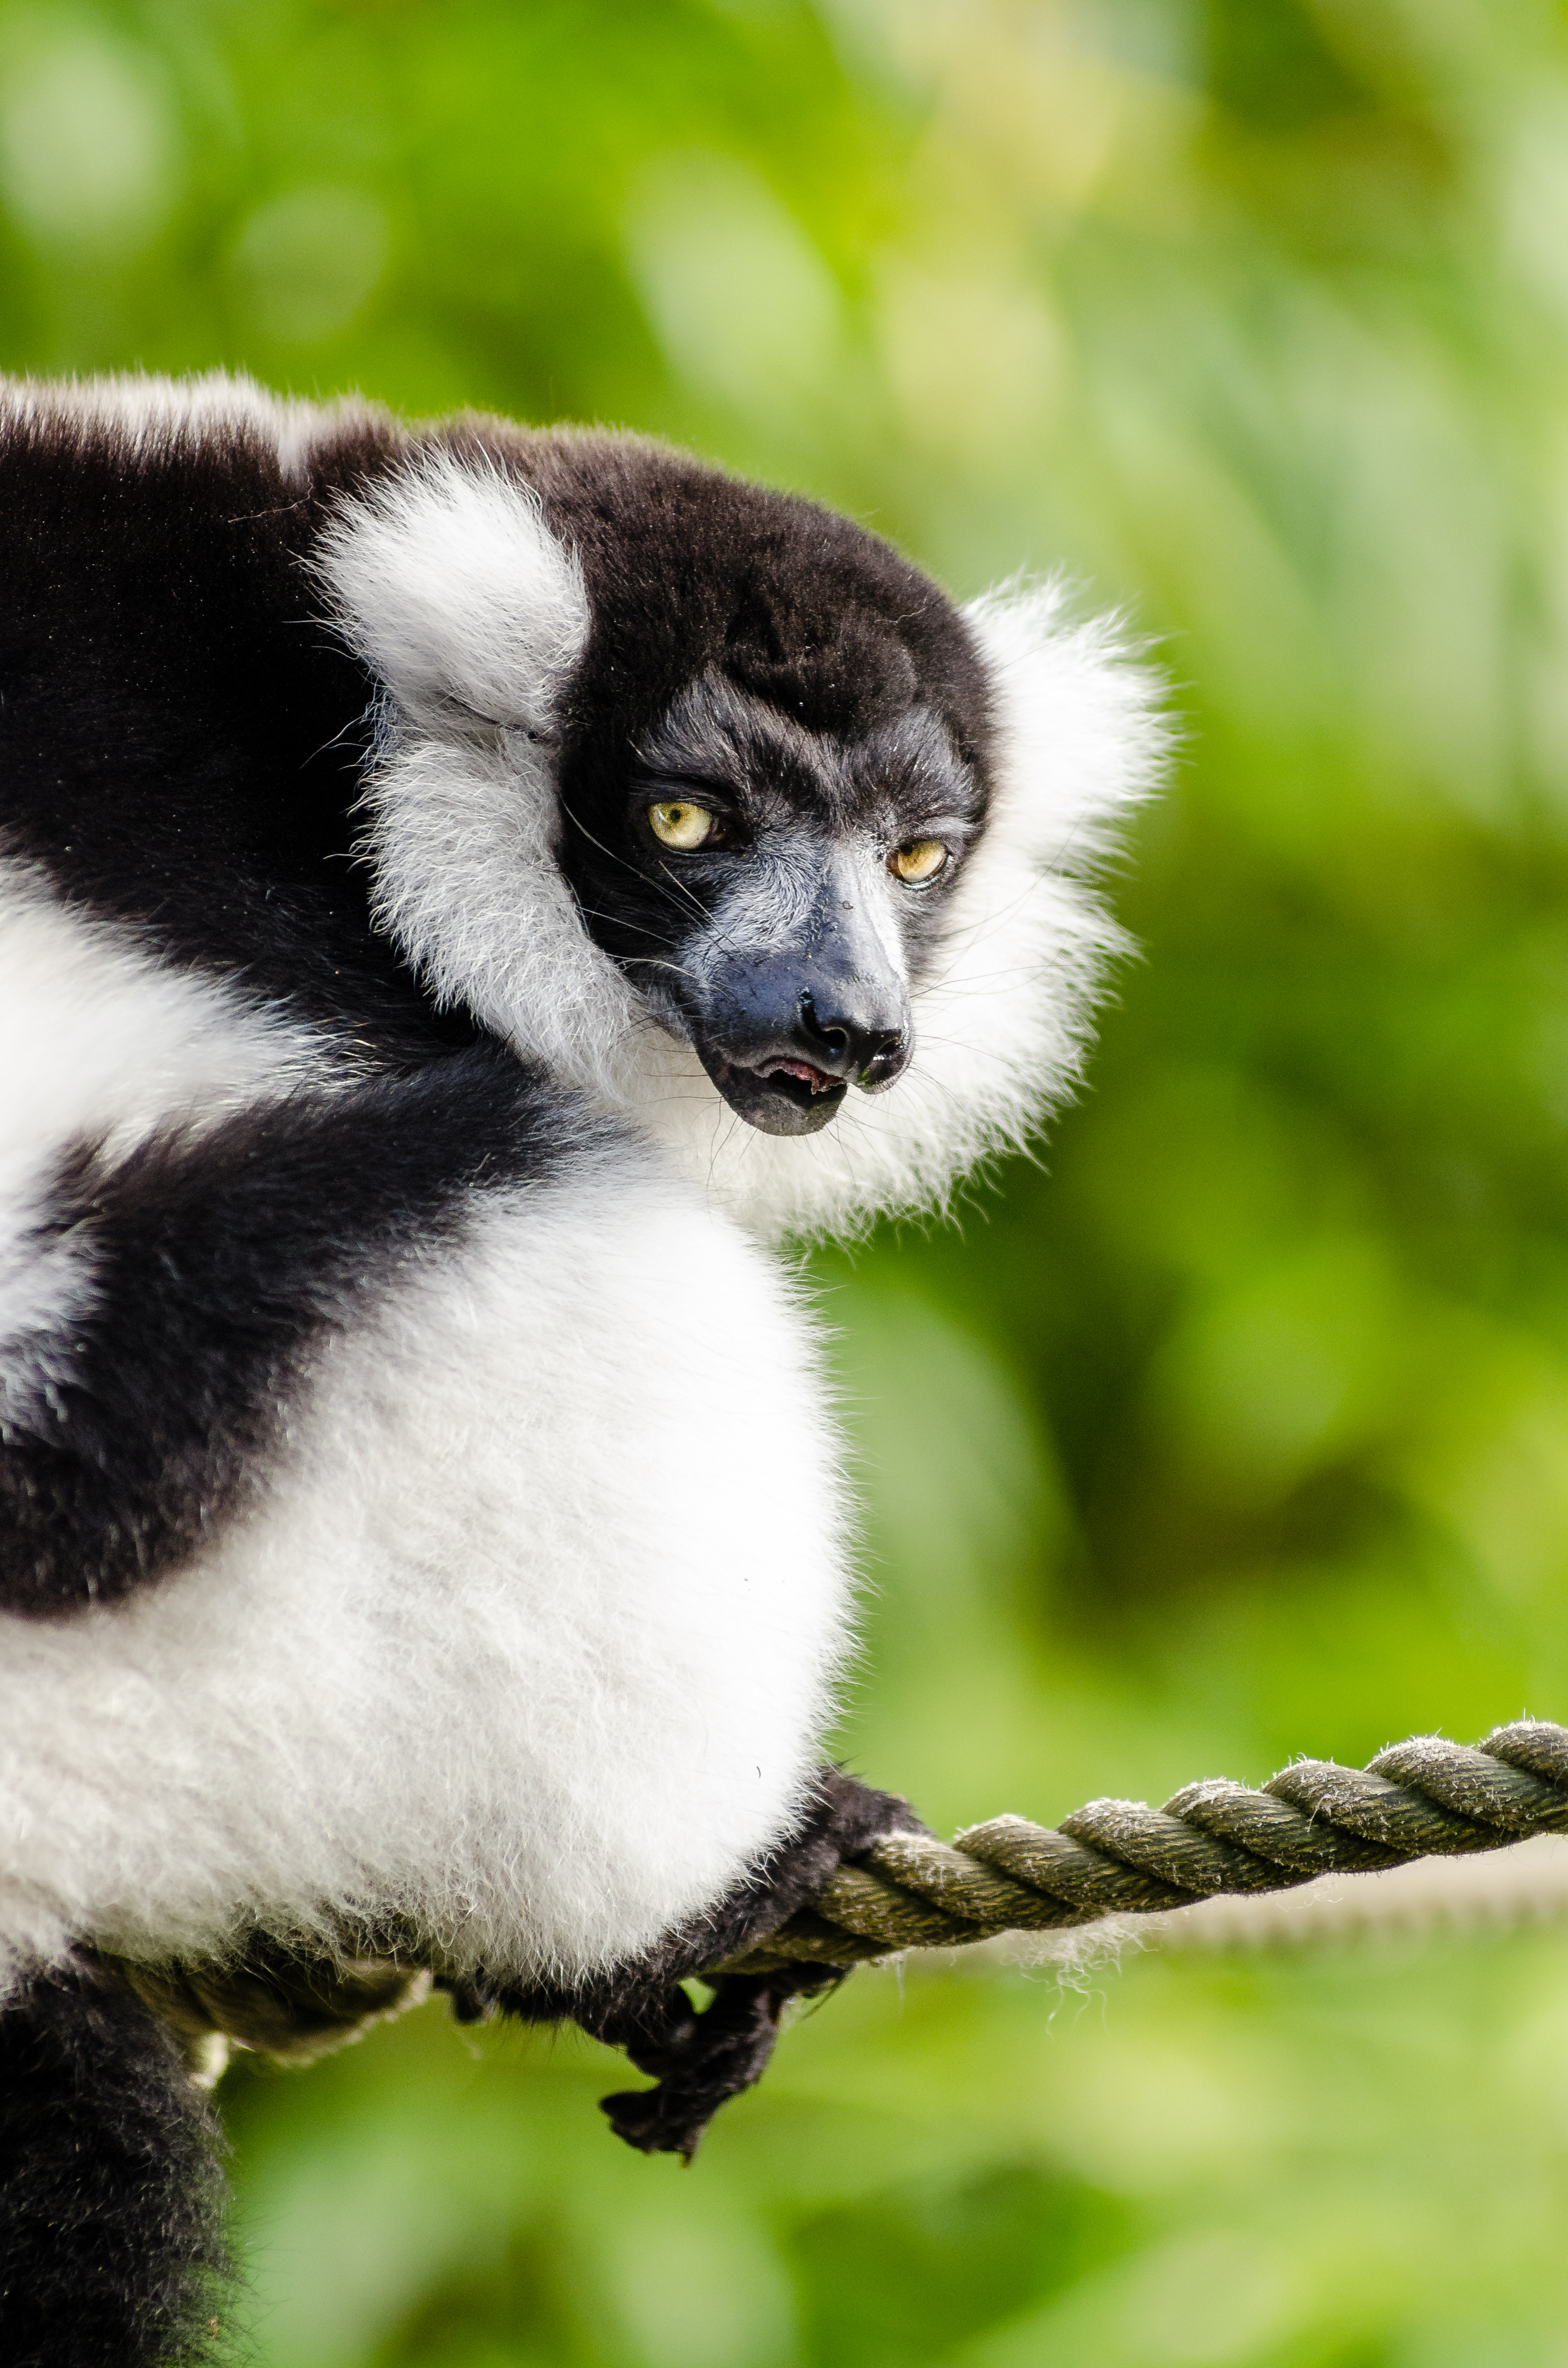
tree, branch, bokeh, white, feet, animal, cute, wildlife, zoo, fur, green, red, foot, mammal, nikon, black, blurred, fauna, primate, world, close up, leaves, eyes, festival, et, background, eye, domain, public, endangered, madagascar, vertebrate, noir, blanc, negro, blanco, germany, deutschland, schwarz, y, day, schwarzweis, tier, fell, augen, grn, adorable, bamboo, lemur, critically, niedlich, tierpark, bambus, fse, madagaskar, iucn, list, ruffed, weiser, vari, lemuren, auge, fus, rufo, bianconero, wari, vareciapretoebranco, svartvit, var, new world monkey, indri